Mark McMorris

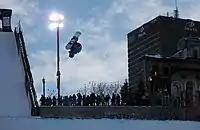
McMorris at a FIS World Cup event in Quebec City.

McMorris competed at his first FIS Snowboard World Cup during the 2009–2010 season, placing eighth in the big air event in Quebec City. He followed up with a World Cup victory in slopestyle in Calgary. At the Winter X Games XV in Aspen, Colorado, he won a silver medal in the slopestyle competition finishing behind fellow Canadian Sebastien Toutant. He won gold at the 2011 World Snowboard Tour's Air & Style competition beating out Peetu Piiroinen, Werner Stock, and Nils Arvidsson in the final. In 2012, McMorris won double gold at Winter X Games XVI. McMorris won gold in the big air event and the Slopestyle event. It was the first double gold at Winter X Games since Shaun White had in 2009.